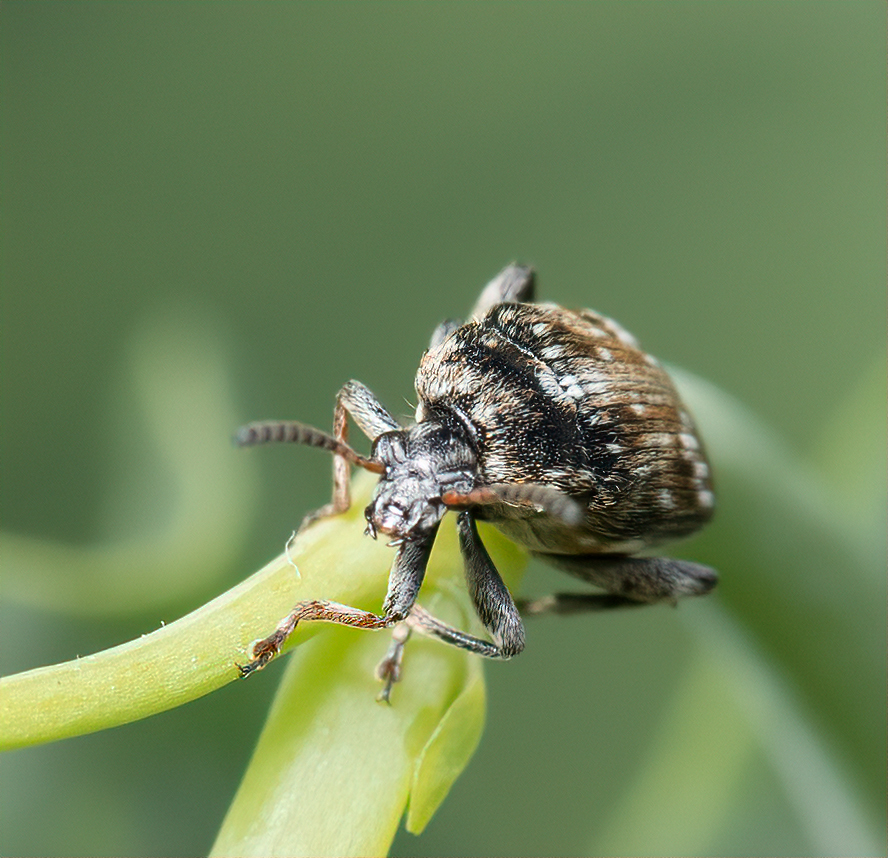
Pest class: pea_weevil